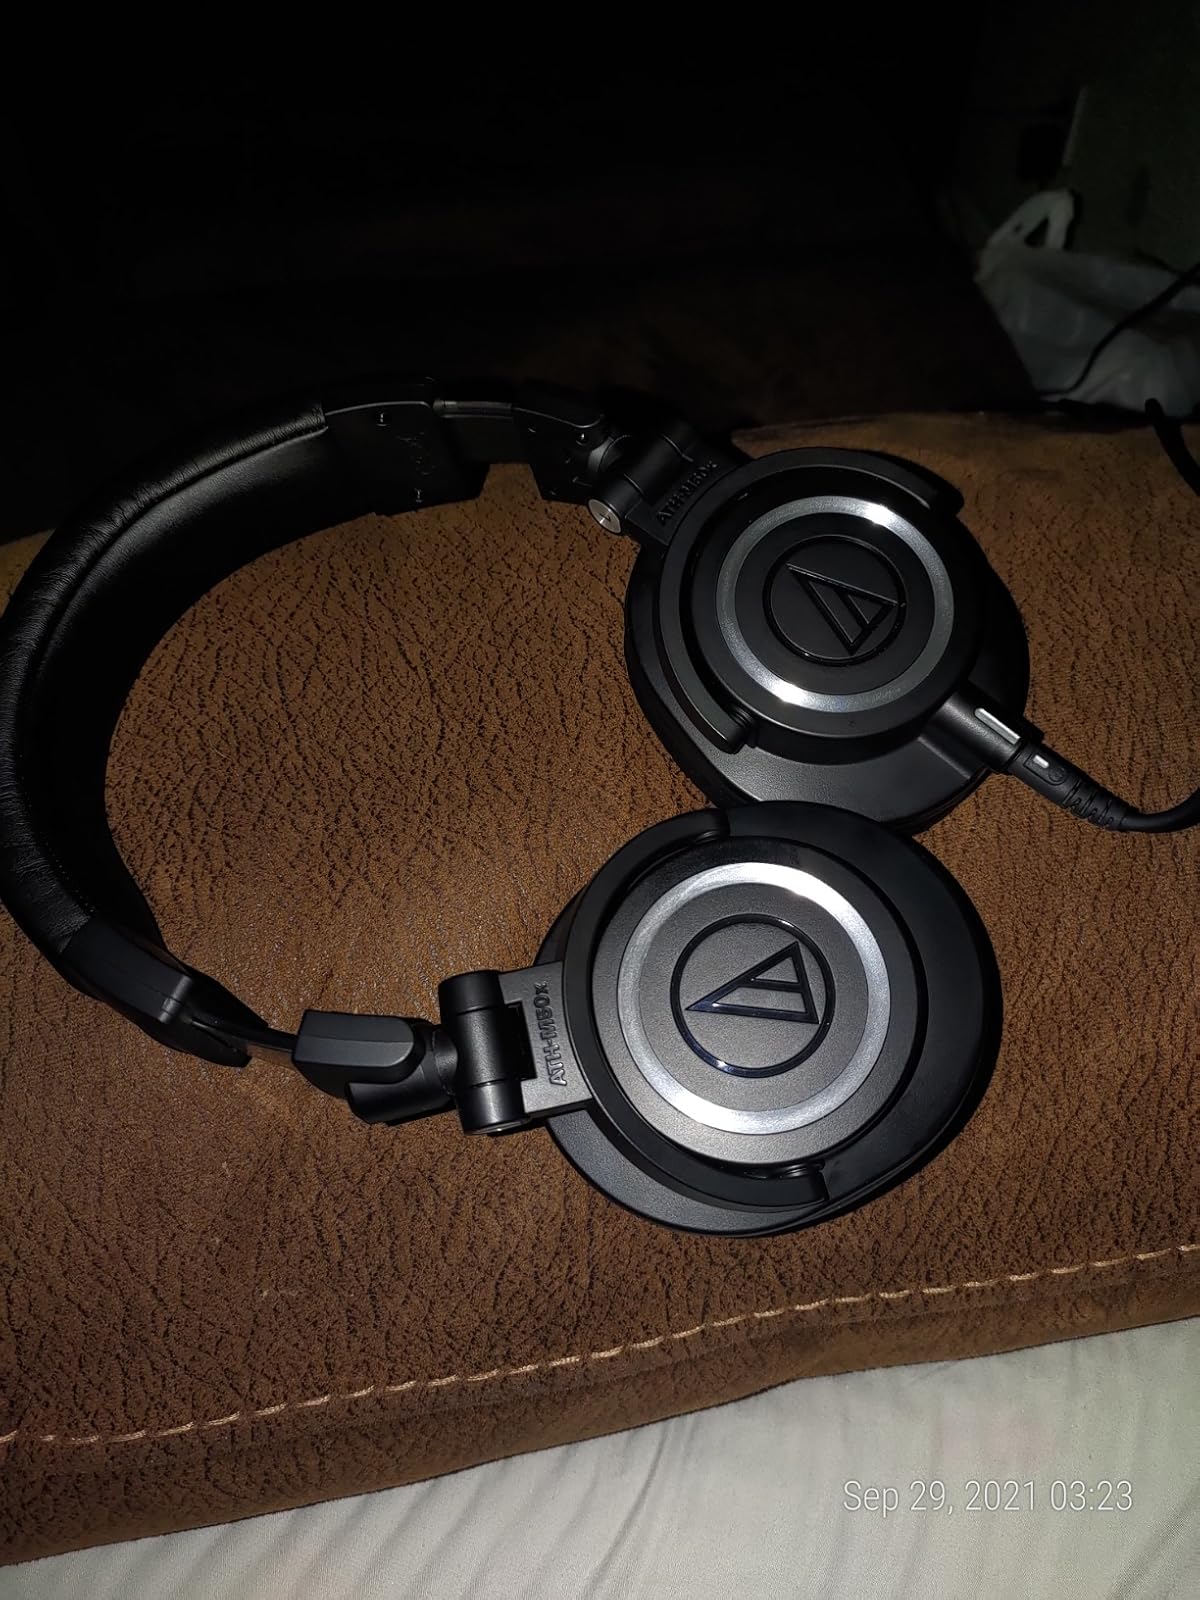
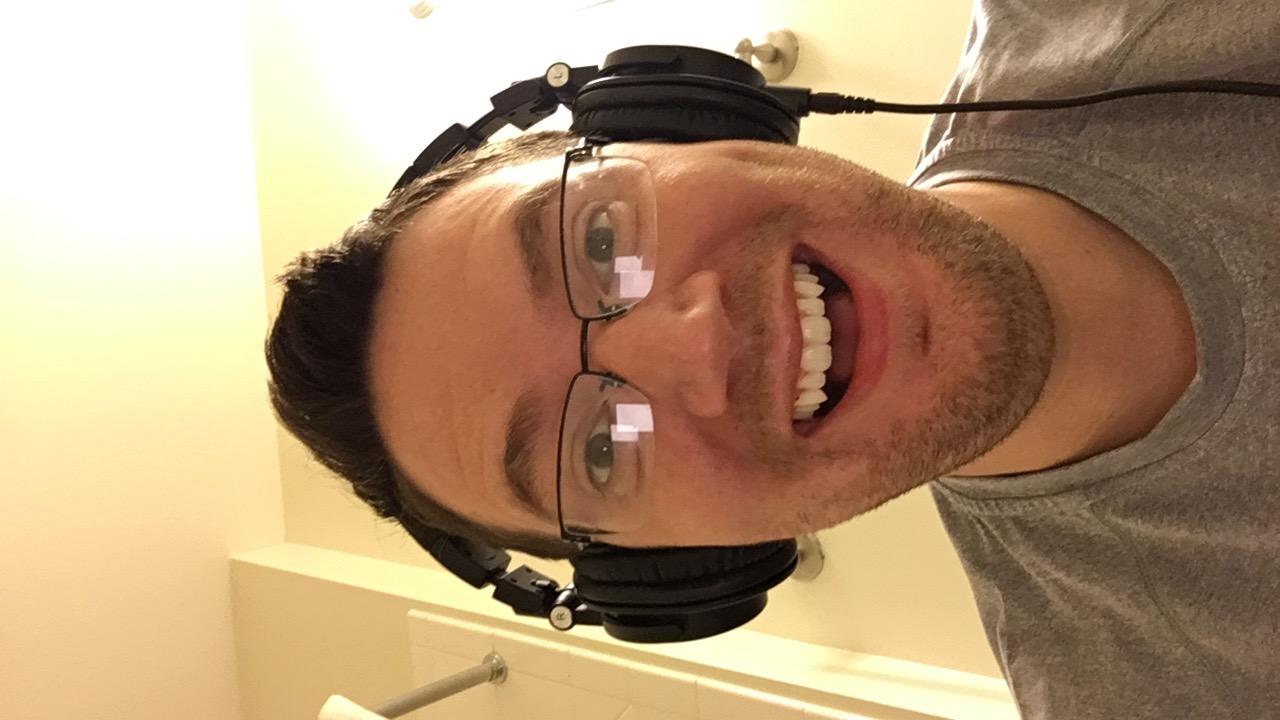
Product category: headphones
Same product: yes